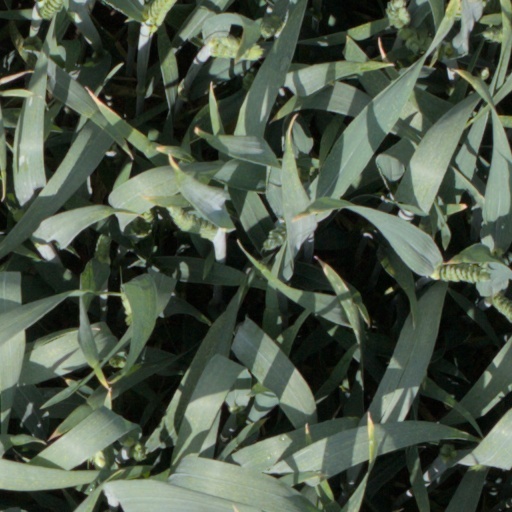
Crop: wheat